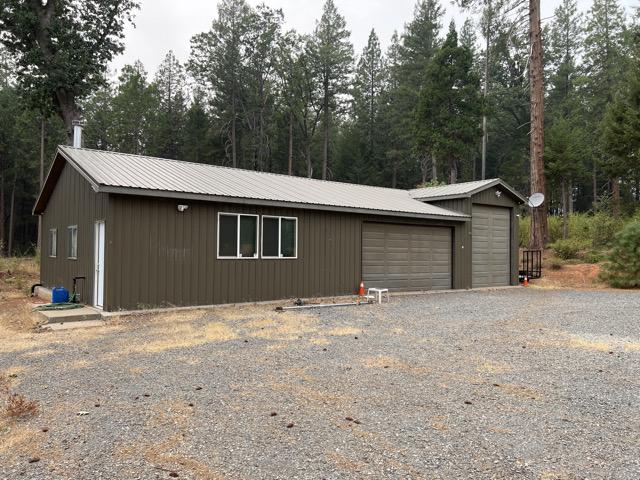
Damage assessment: no_damage